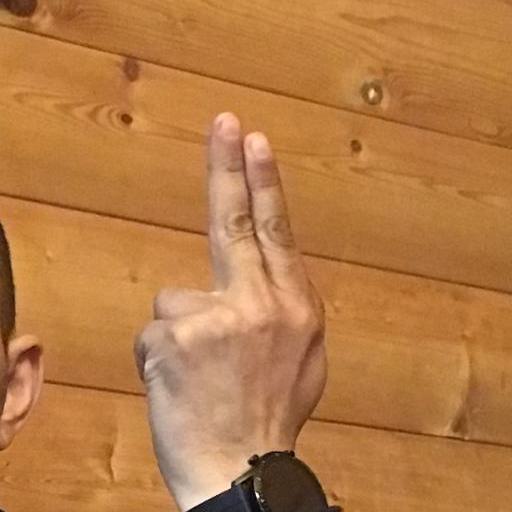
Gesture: two_up_inverted